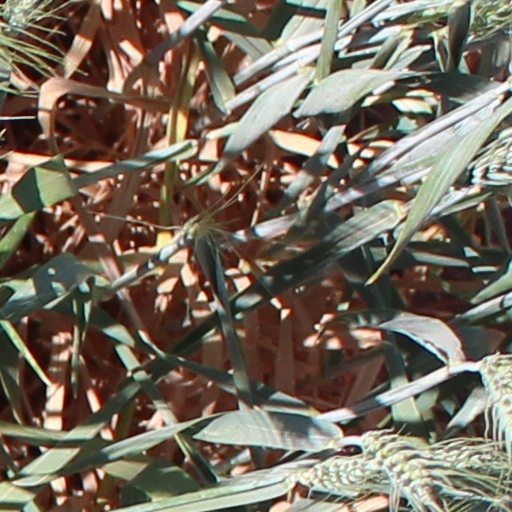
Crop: wheat